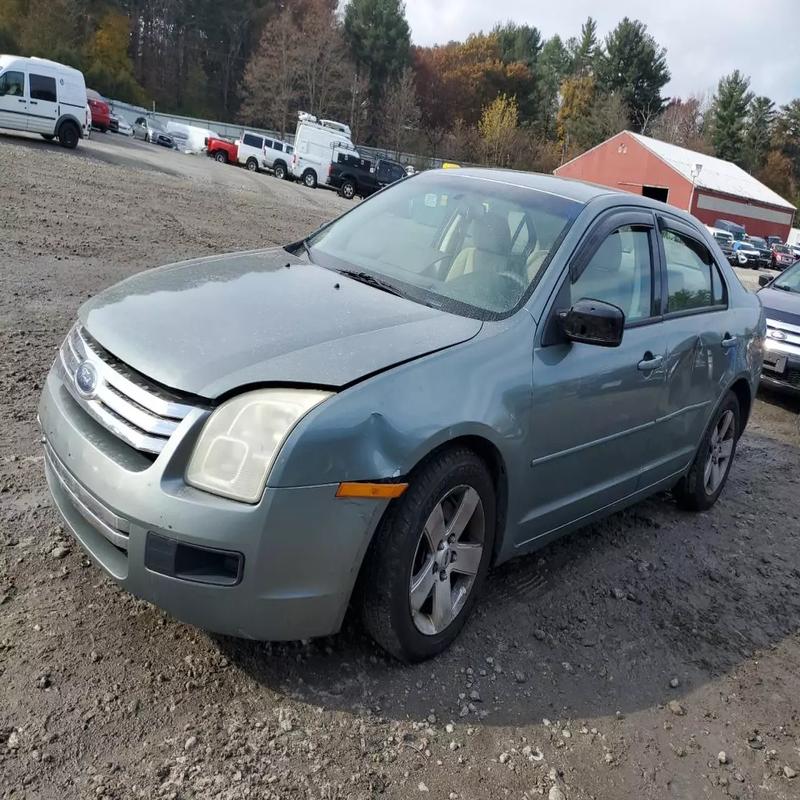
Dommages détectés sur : capot, aile avant gauche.
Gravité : mineur